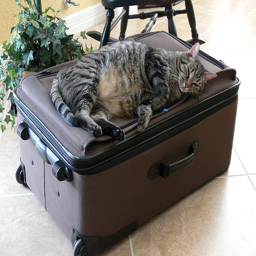
A cat half asleep lying on a brown and black suitcase.
A large cat sleeping on top of a brown suitcase.
A cat sleeping on top of a roller suitcase.
a cat laying on top of some luggage.
A big grey cat laying on a piece of luggage.